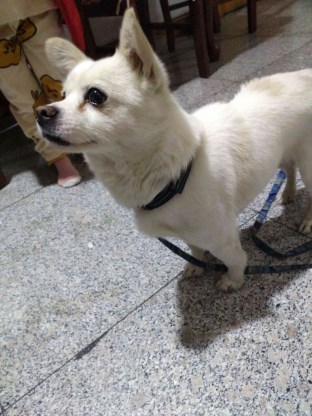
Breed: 3336-n000121-chinese_rural_dog